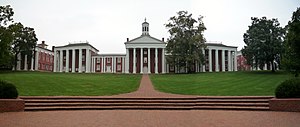
Washington and Lee University
Washington and Lee University
Washington and Lee University er et privat universitet i Lexington, Virginia, USA.